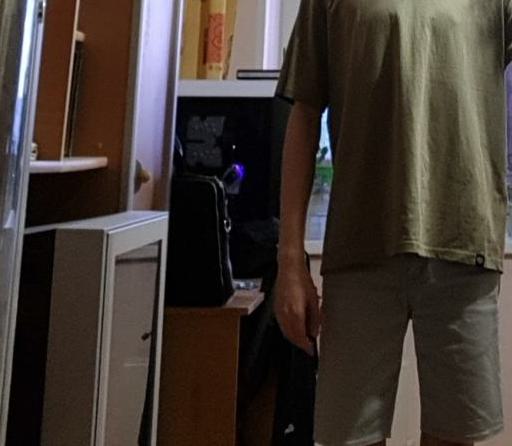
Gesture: no_gesture